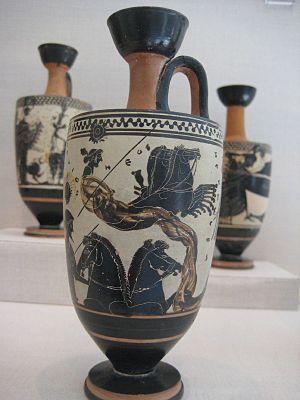
Le char solaire est une allégorie cosmologique présente dans plusieurs mythologies et symbolisant la course du soleil dans le ciel. Le char est généralement tiré par un attelage de chevaux et transporte le dieu-Soleil d'est en ouest dans la journée, tandis qu'il fait le chemin inverse pendant la nuit.